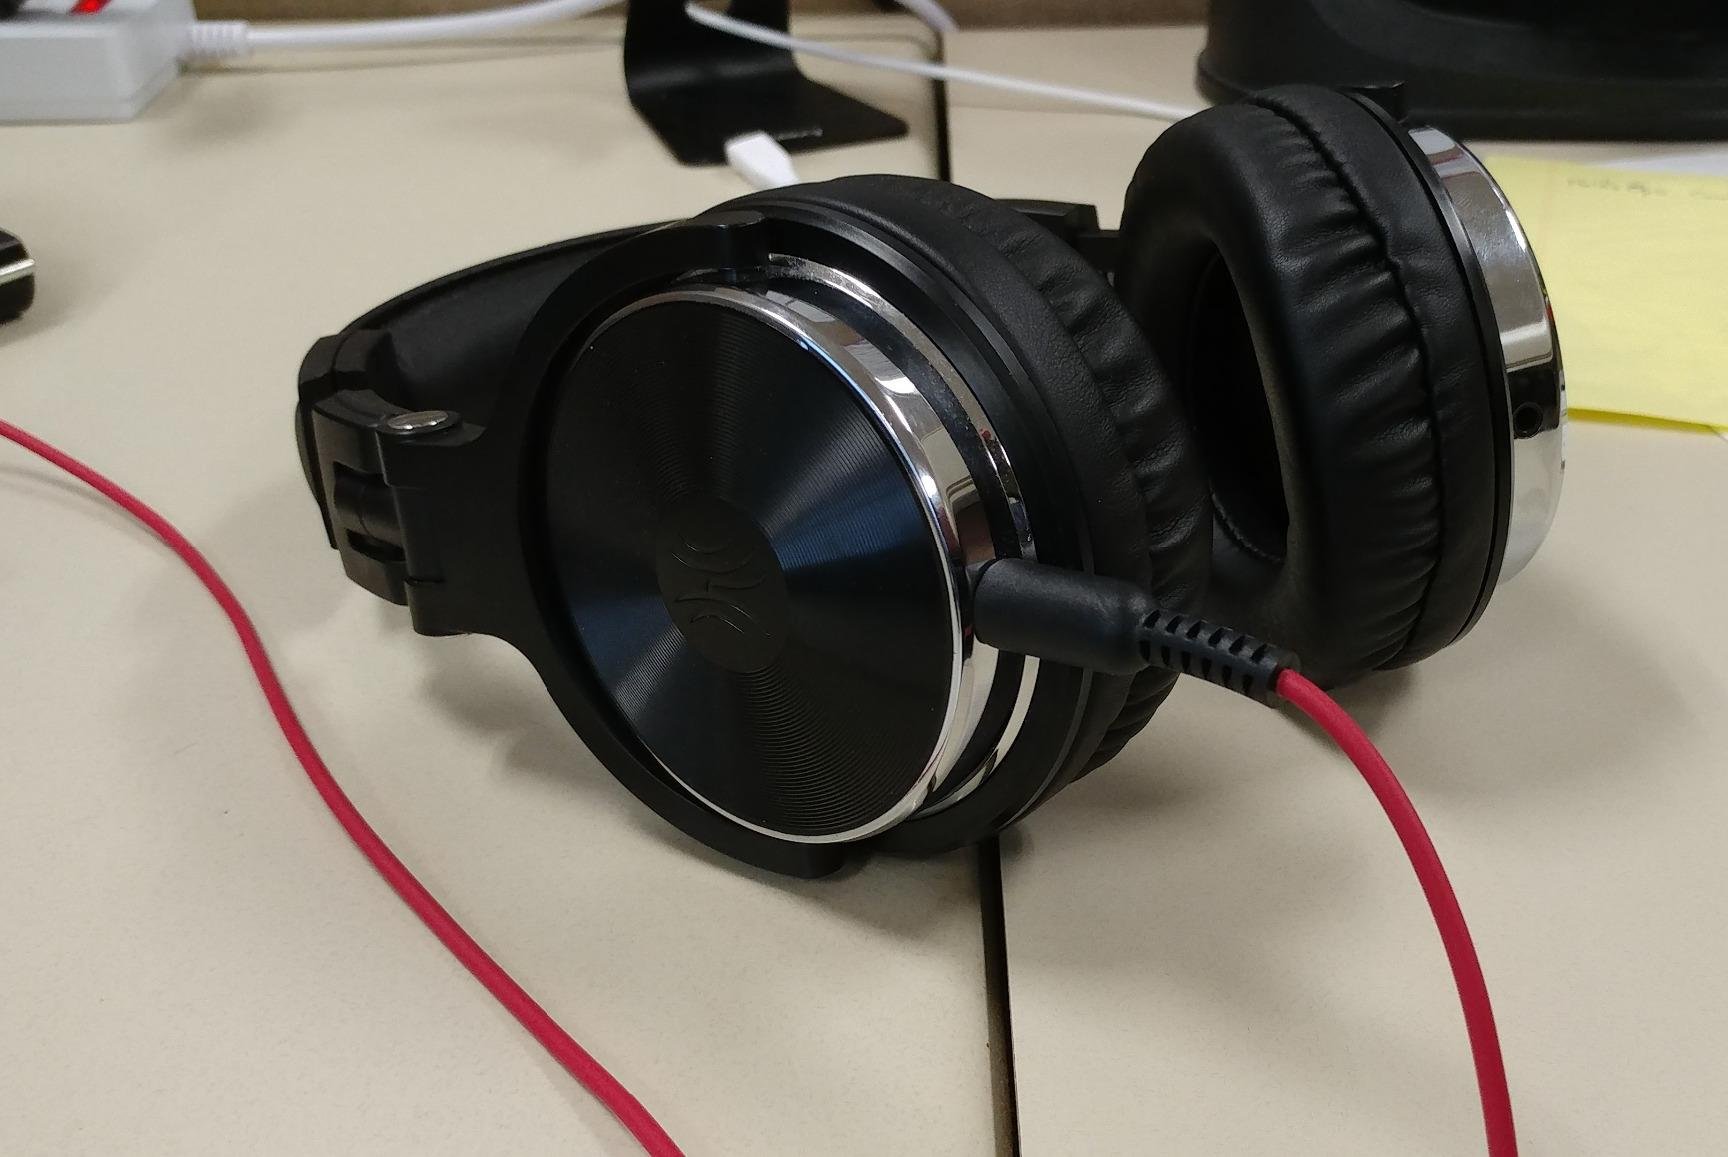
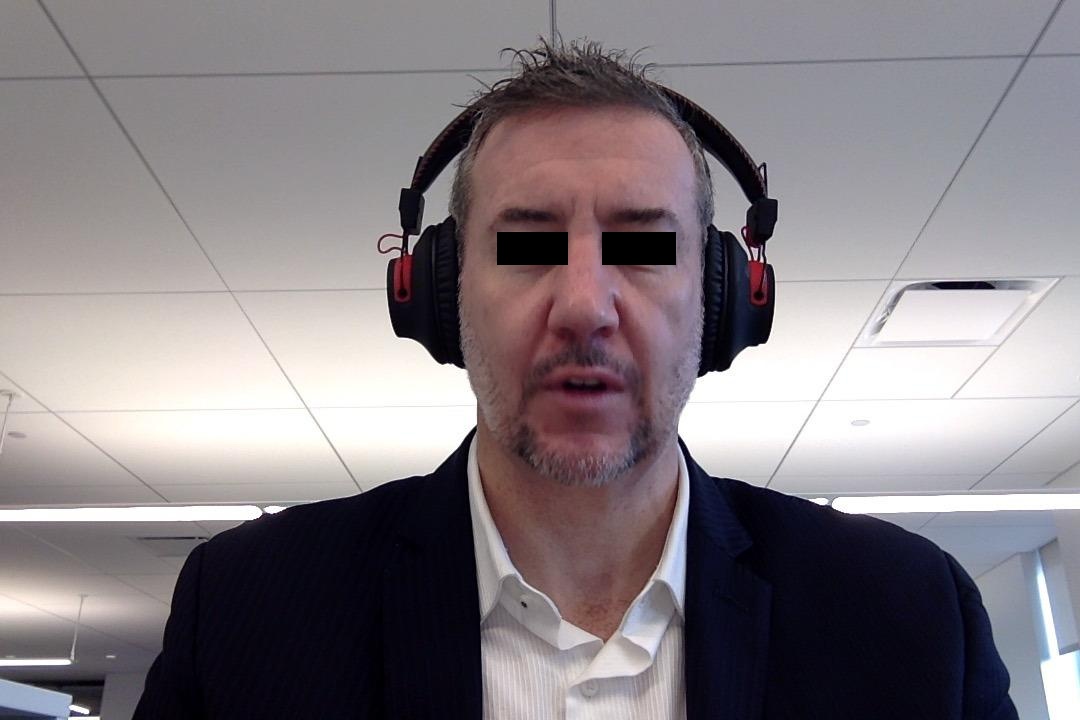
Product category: headphones
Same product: no